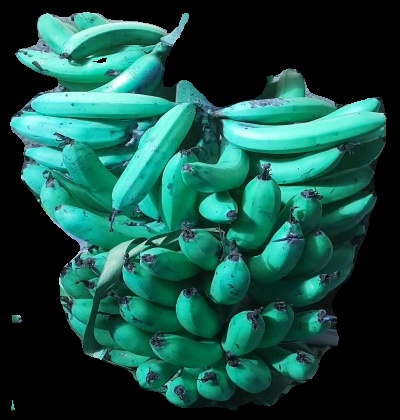
Variety: pachbale
Grade: grade3